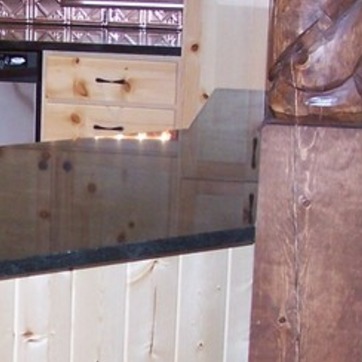
Material: polishedstone